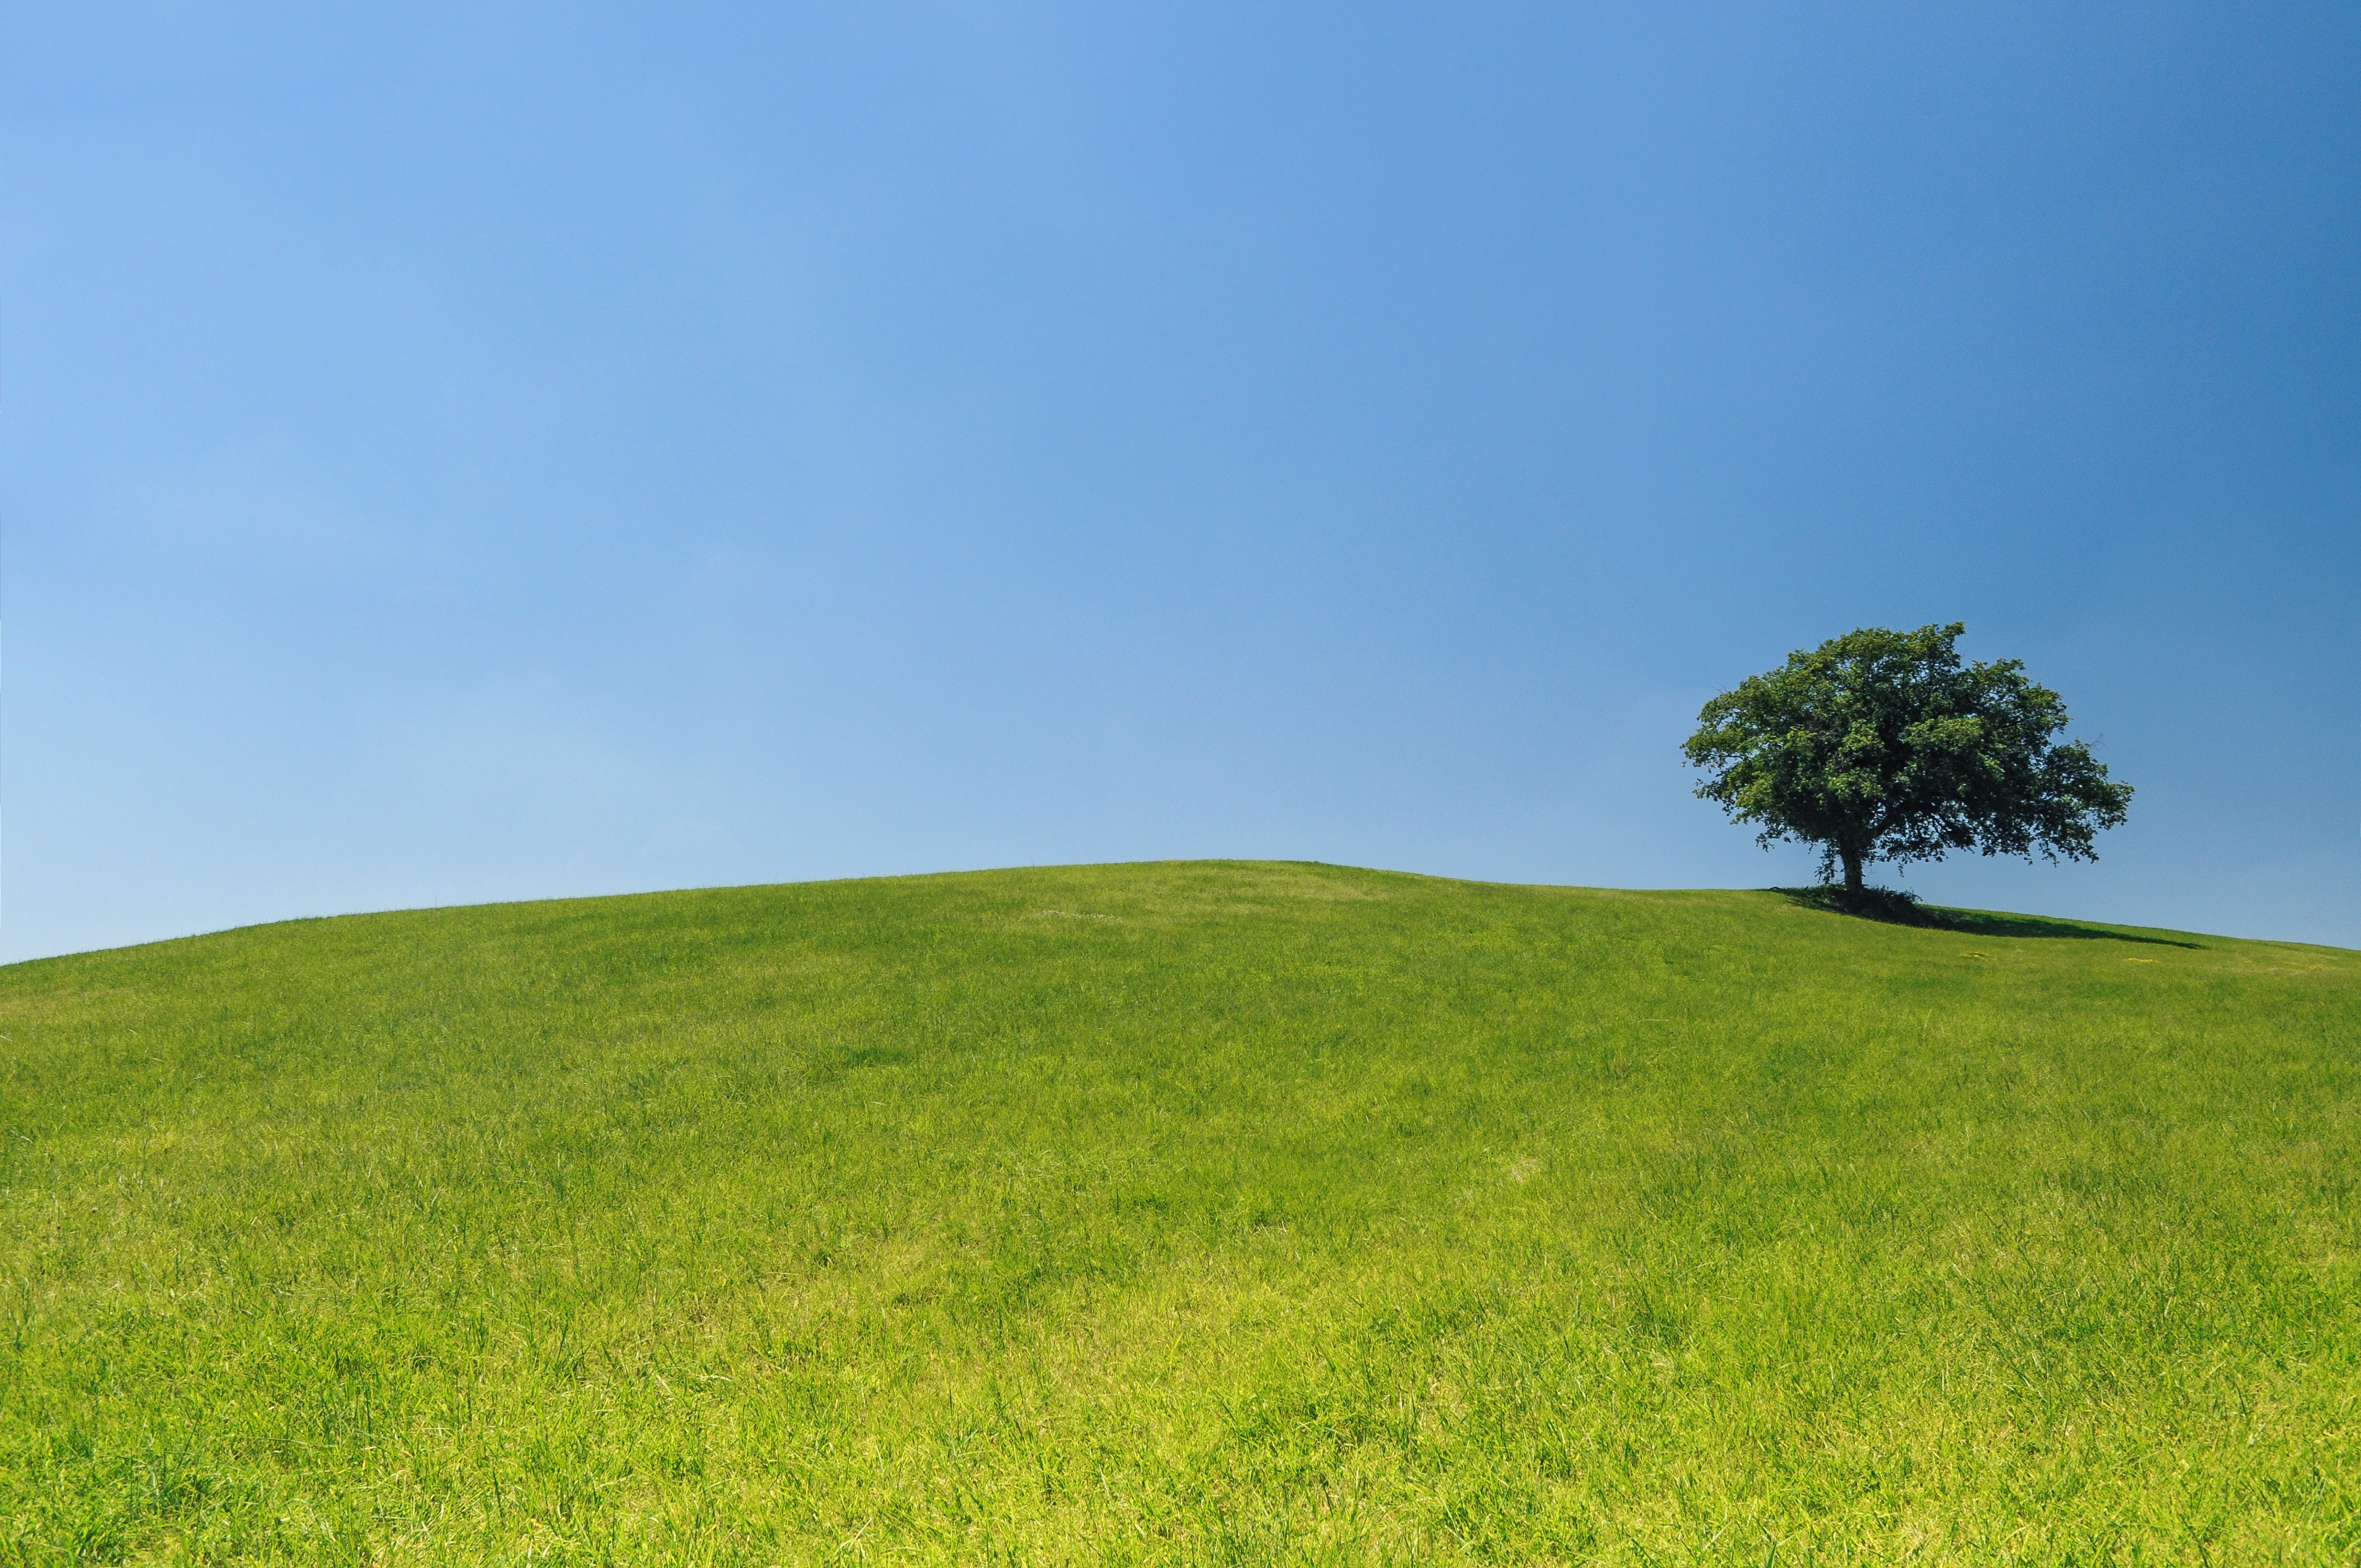
landscape, tree, nature, grass, outdoor, horizon, mountain, cloud, sky, field, lawn, meadow, prairie, countryside, hill, summer, environment, green, pasture, peaceful, blue, lonely, terrain, savanna, ridge, plain, blue sky, grassland, plateau, habitat, ecosystem, steppe, rural area, landform, natural environment, geographical feature, grass family, mountainous landforms, ecoregion